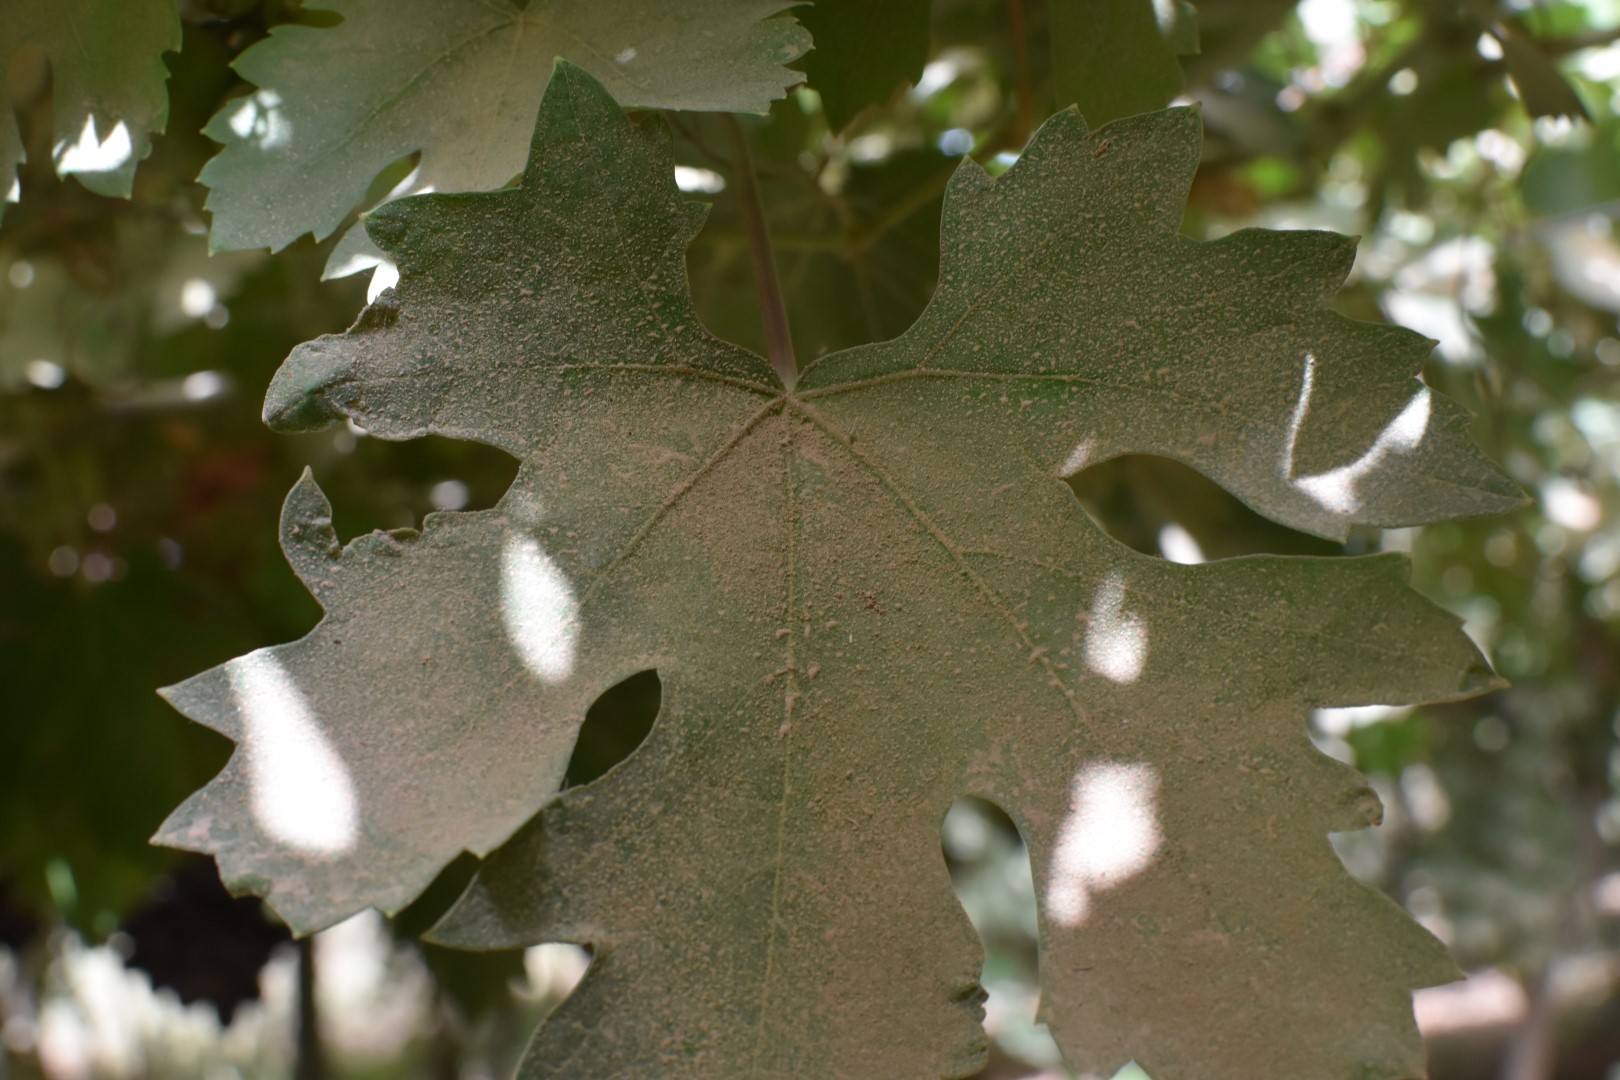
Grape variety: Riasi